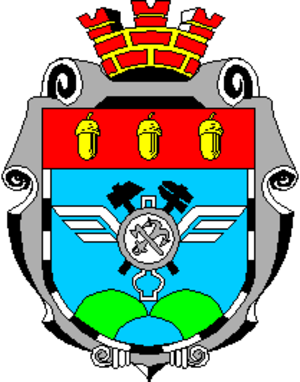
Popasna ou Popasnaïa est une ville de l'oblast de Louhansk, en Ukraine, et le centre administratif du raïon de Popasna. Sa population s'élevait à 21 917 habitants en 2013.